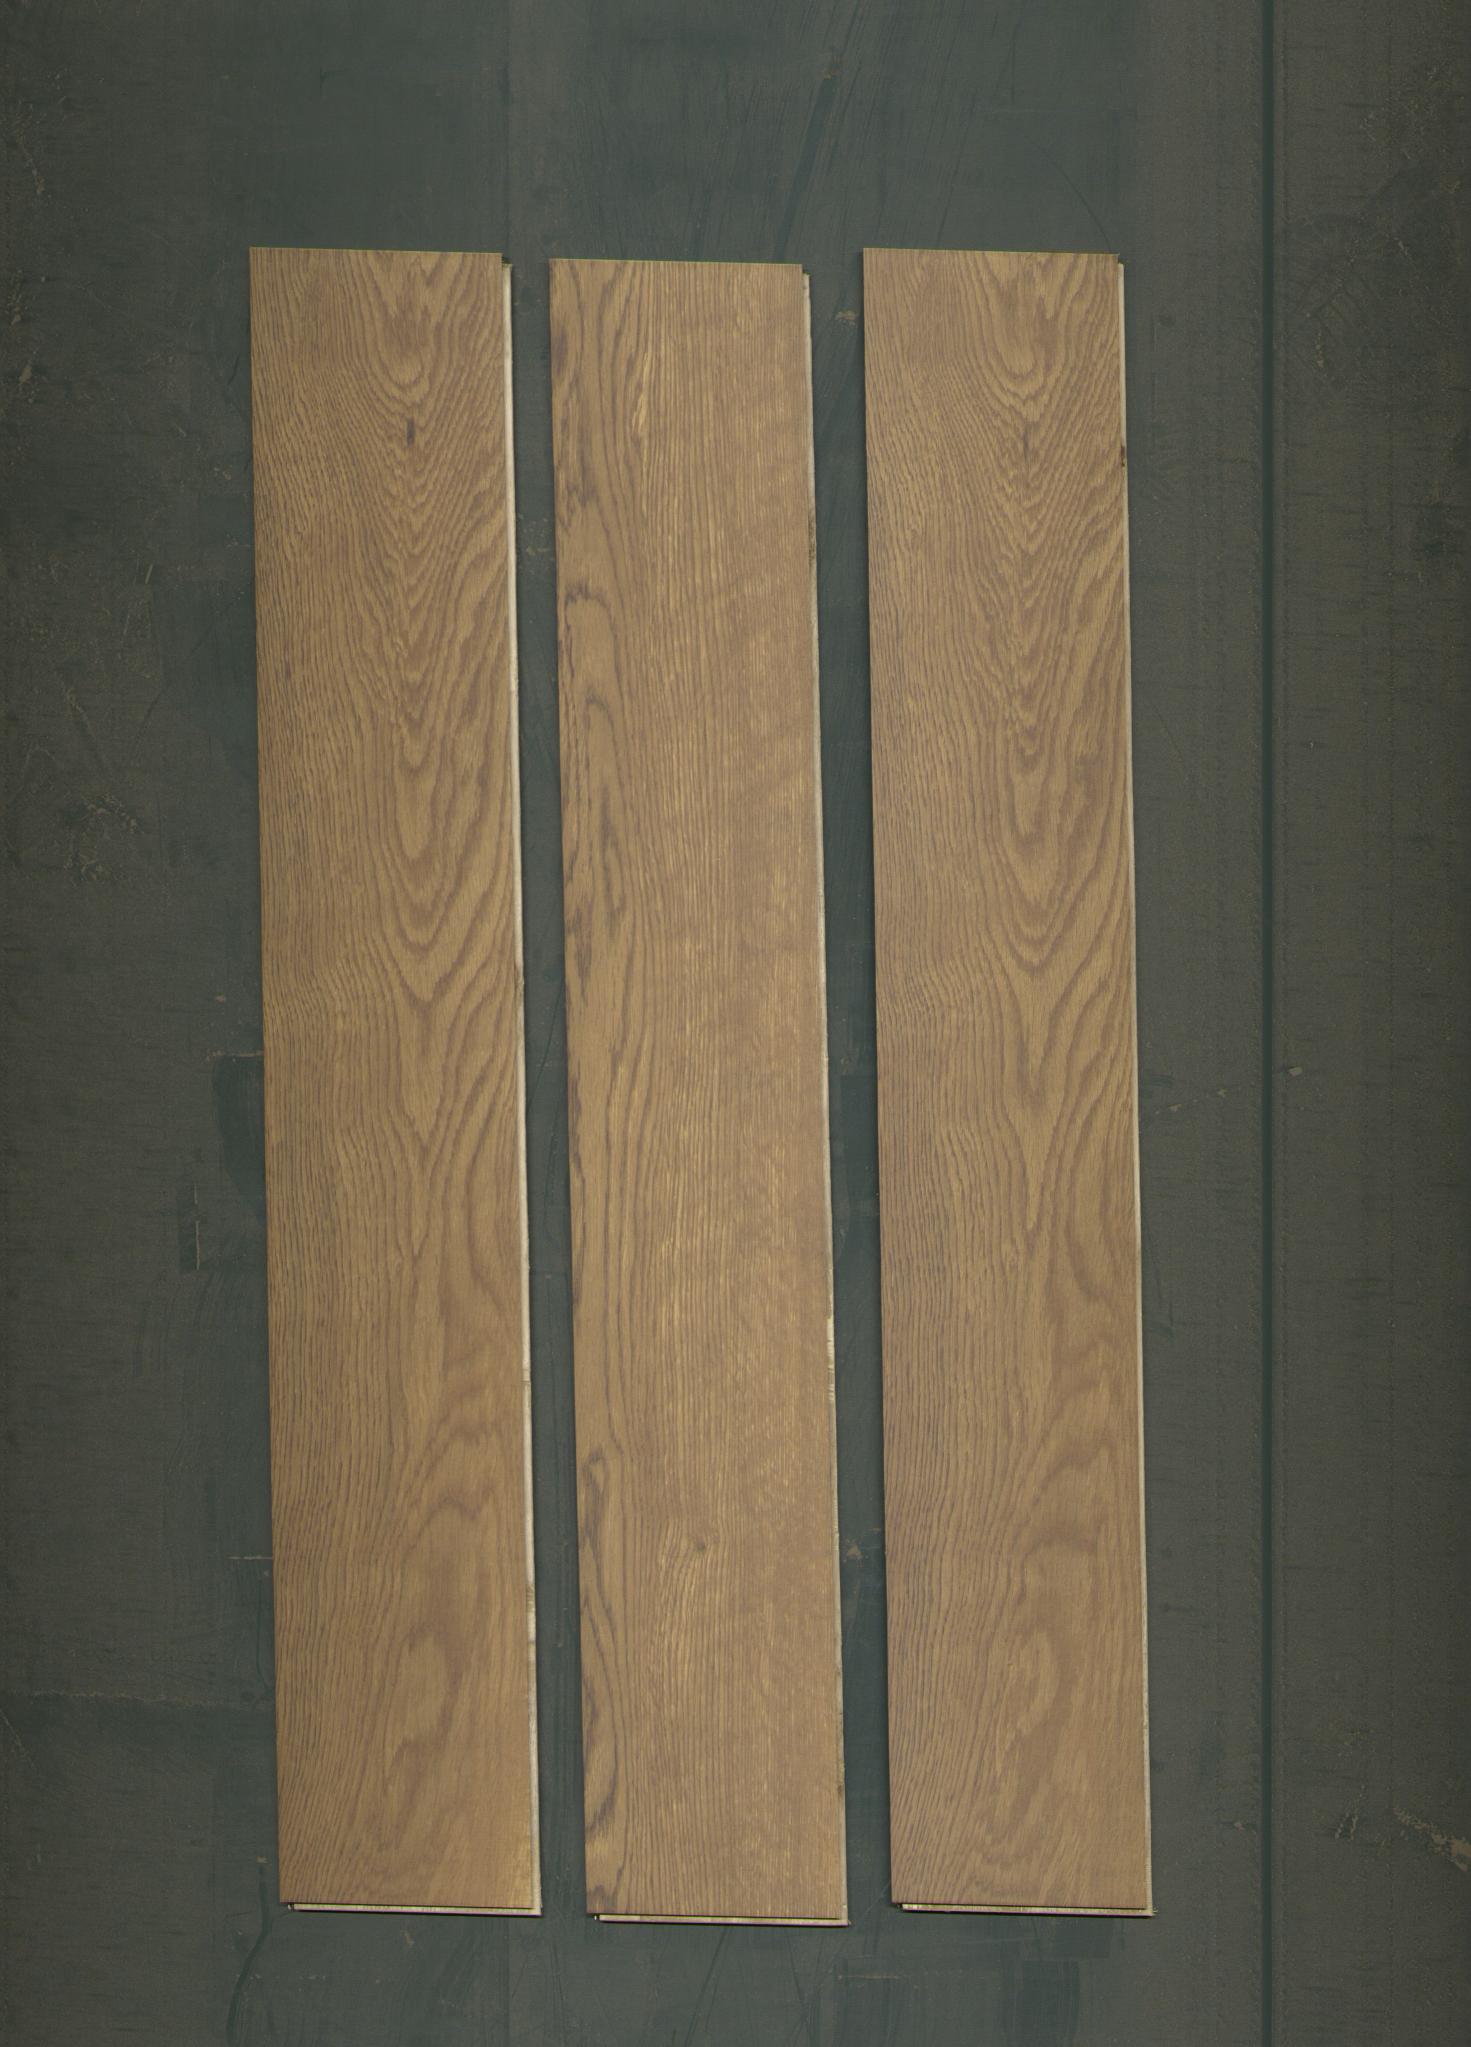
Label: mixers